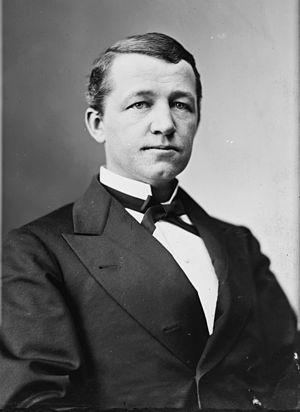
Le secrétaire à la Marine des États-Unis est le chef civil du département de la Marine. Le poste était occupé par un membre du cabinet du président des États-Unis jusqu'en 1947, quand la Marine, l'Armée de terre, et l'Armée de l'air furent regroupées dans le nouvellement créé département de la Défense. Le poste de secrétaire à la Marine fut alors placé sous l'autorité du secrétaire à la Défense au lieu d'être un membre du Cabinet présidentiel.
Nathan Goff, Jr., né le 9 février 1843 à Clarksburg et mort le 24 avril 1920 dans la même ville, est un homme politique américain. Membre du Parti républicain, il est secrétaire à la Marine en 1881 dans l'administration du président Rutherford B. Hayes, représentant de Virginie-Occidentale entre 1883 et 1889 puis sénateur du même État entre 1913 et 1919.